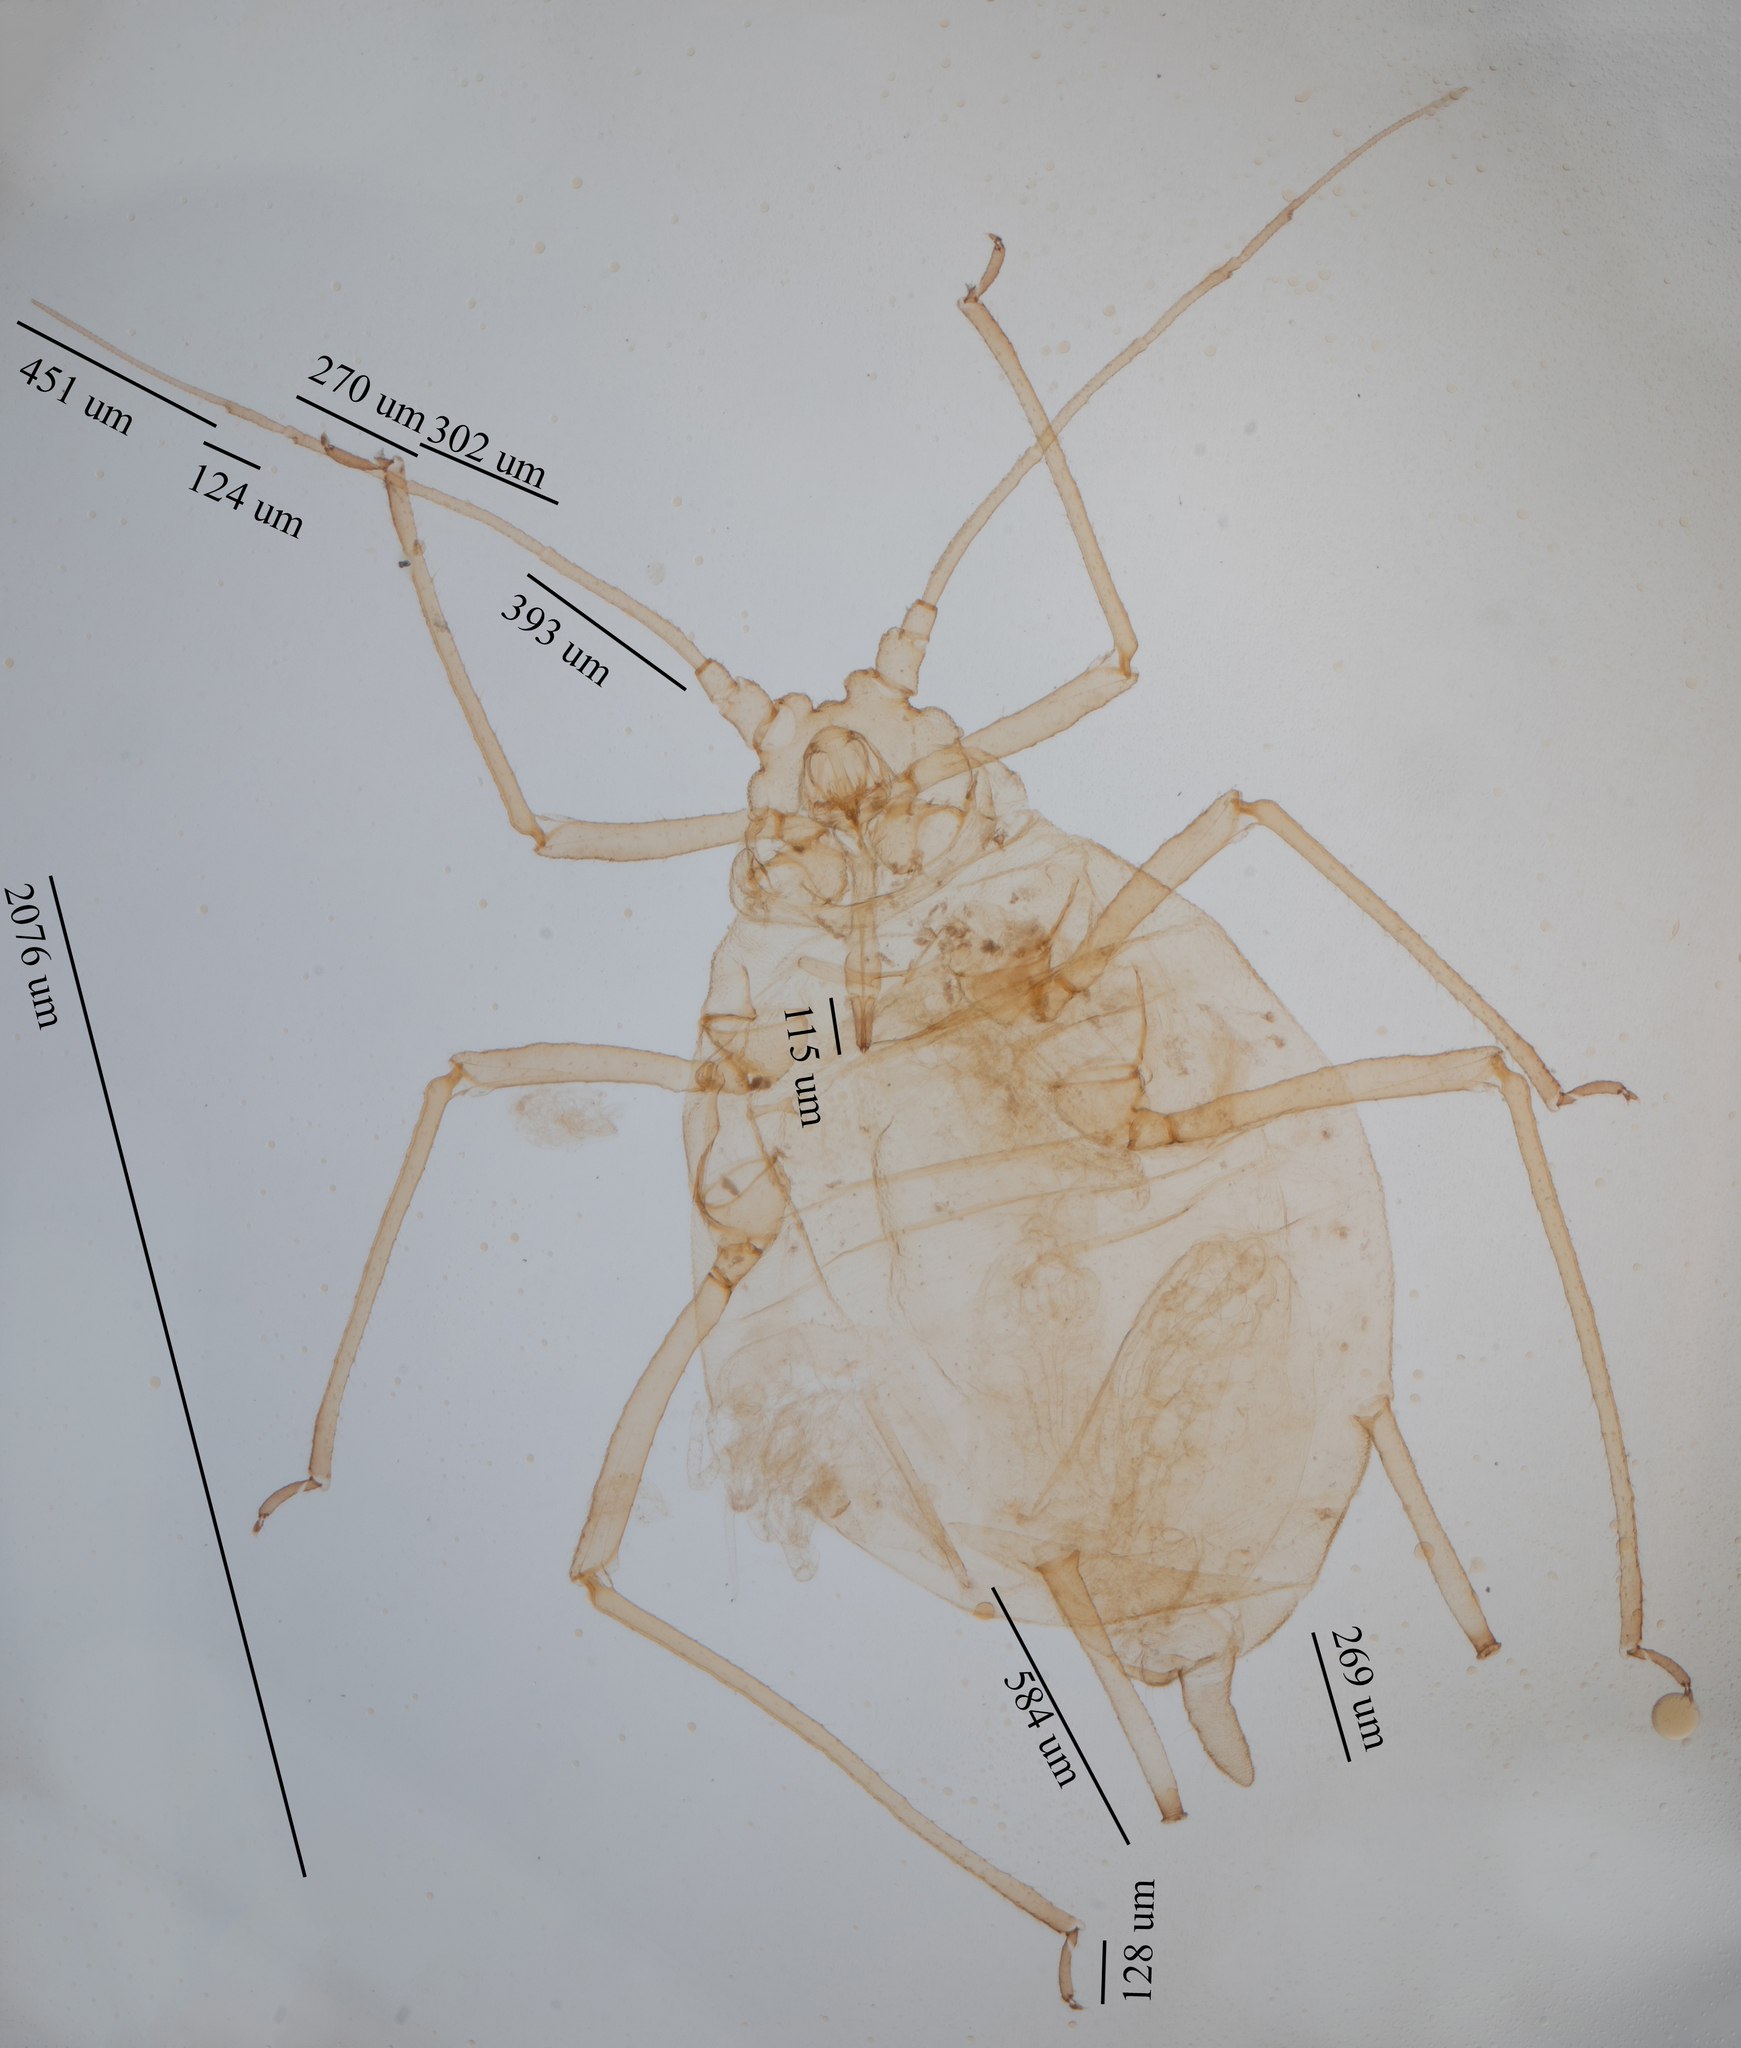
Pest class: green_peach_aphid